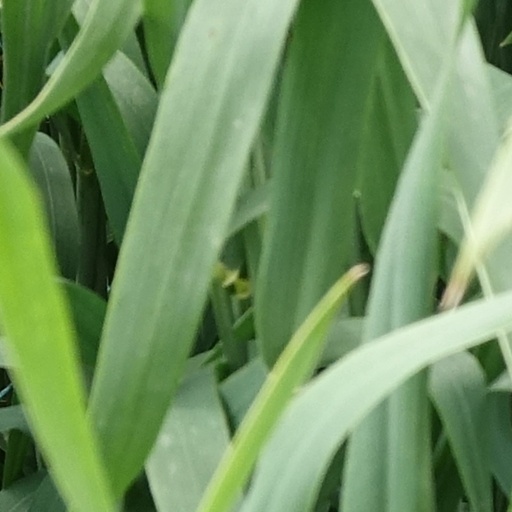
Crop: wheat